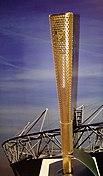
La flamme olympique, appelée aussi torche olympique ou flambeau olympique bien que le Comité international olympique fasse une distinction entre ces termes, est un symbole de l'idéal olympique. Elle fait partie du cérémonial des Jeux olympiques : allumage puis relais de la flamme olympique, le dernier relayeur faisant le tour du stade avant de rejoindre une vasque qu'il embrase grâce à sa torche.